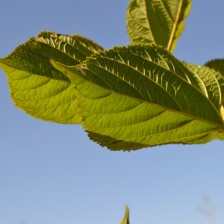
Variety: TaiwanStraberry